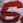
Number: 6